Renaissance in Albania

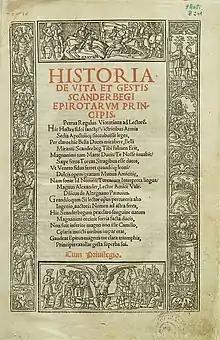
A page from "Historia de vita et gestis Scanderbegi Epirotarum principis"

Pal Engjëlli (1416–1470) was an Albanian prelate of the Roman Catholic Church and archbishop of Durrës. He wrote the first Albanian document and also served and important role in the advancement of diplomacy in Albania during the early renaissance. He was born into the feudal Engjëlli family and would serve as a counselor of Skanderbeg. He would do several diplomatic missions across Europe during this time and would also convince Lekë Dukagjini to betray the Ottomans.